Buddhist symbolism

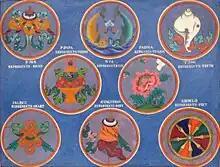
Tibetan style aṣṭamaṅgala symbols

Wooden fish symbolized vigilance. In practice is a percussion instrument, known most commonly to the Western World as a Chinese temple block. It is symbolic of wakeful attention, as the eyes of a fish never close. The sound from the drum is believed to call the attention of divinity, and can also be associated with prayers for rain, the act of reincarnation, and wealth. In Buddhist services, the drum is struck persistently whilst the name of Buddha is chanted.